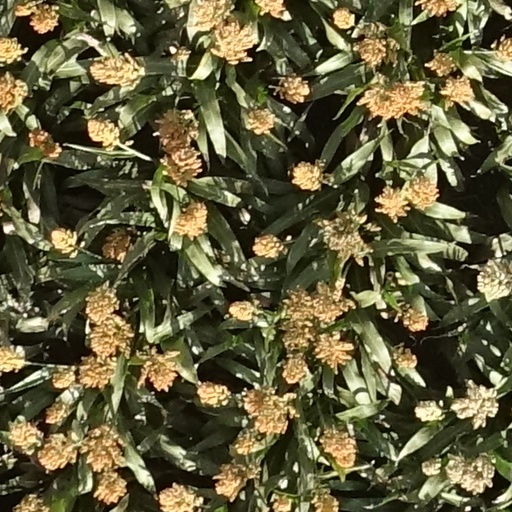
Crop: sorghum